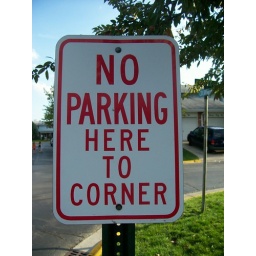
no parking sign near my house